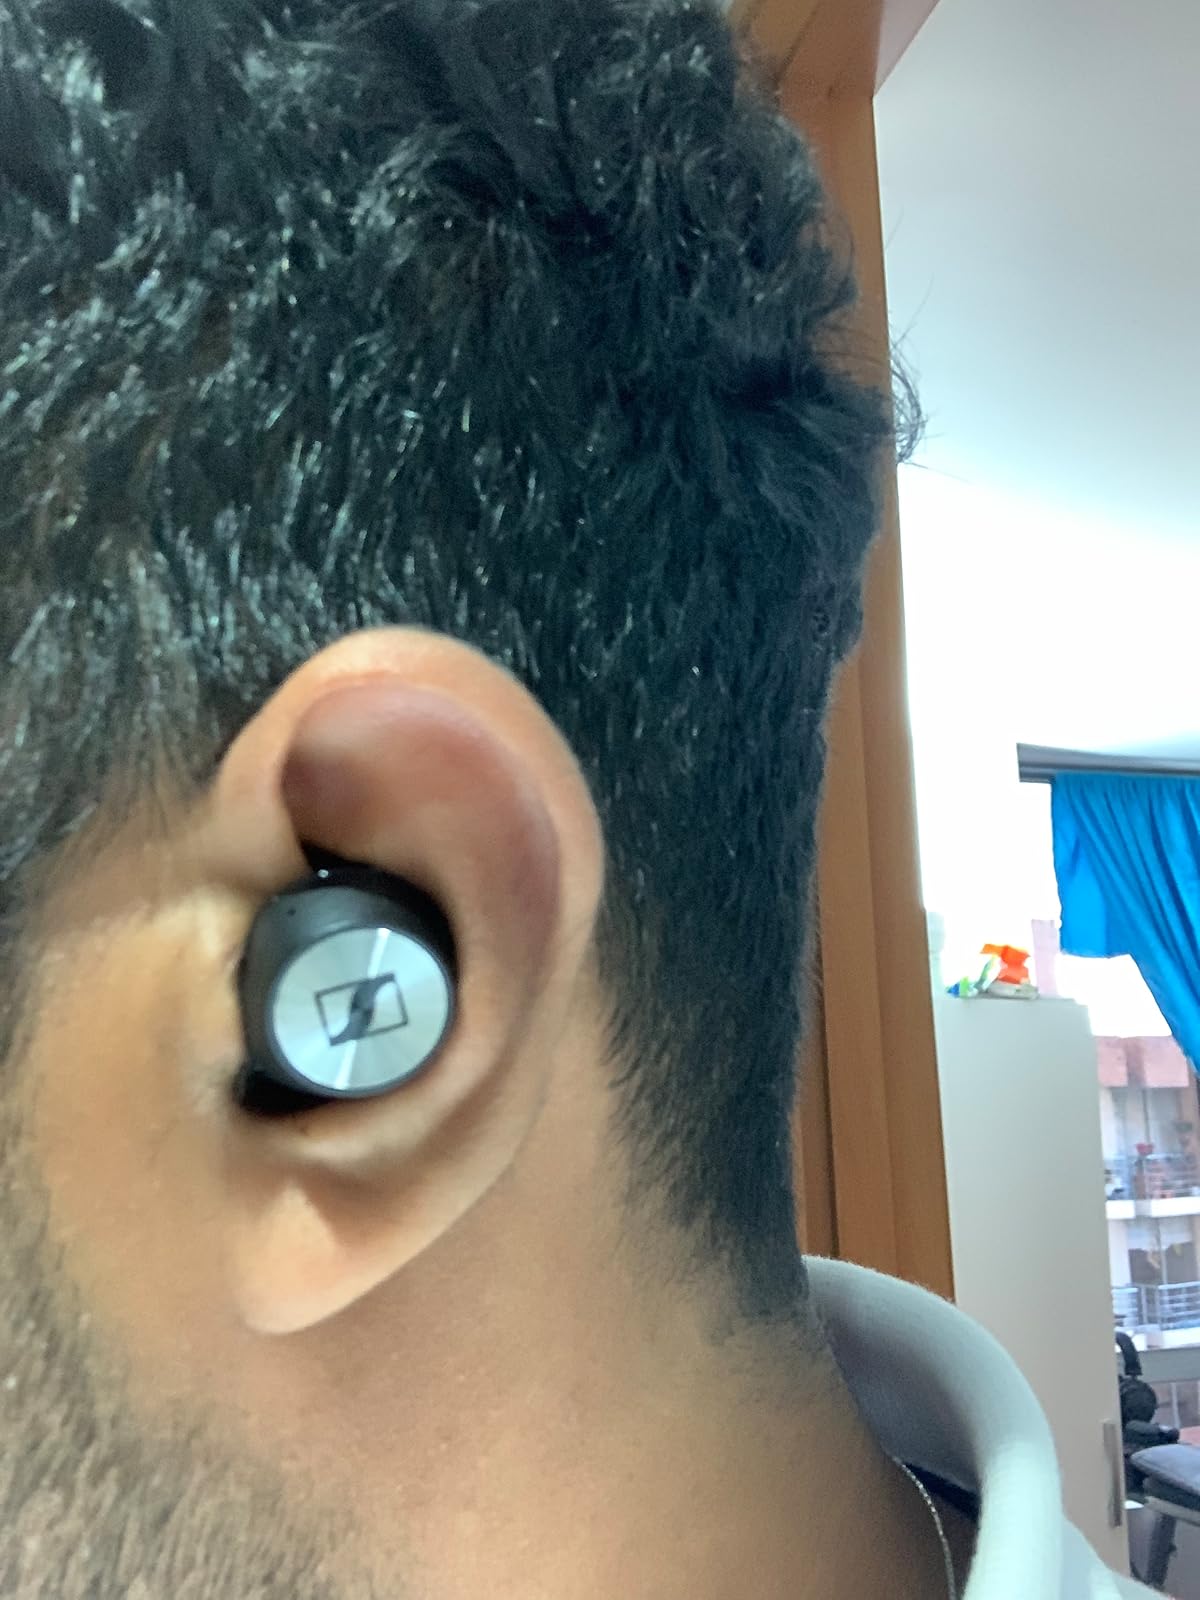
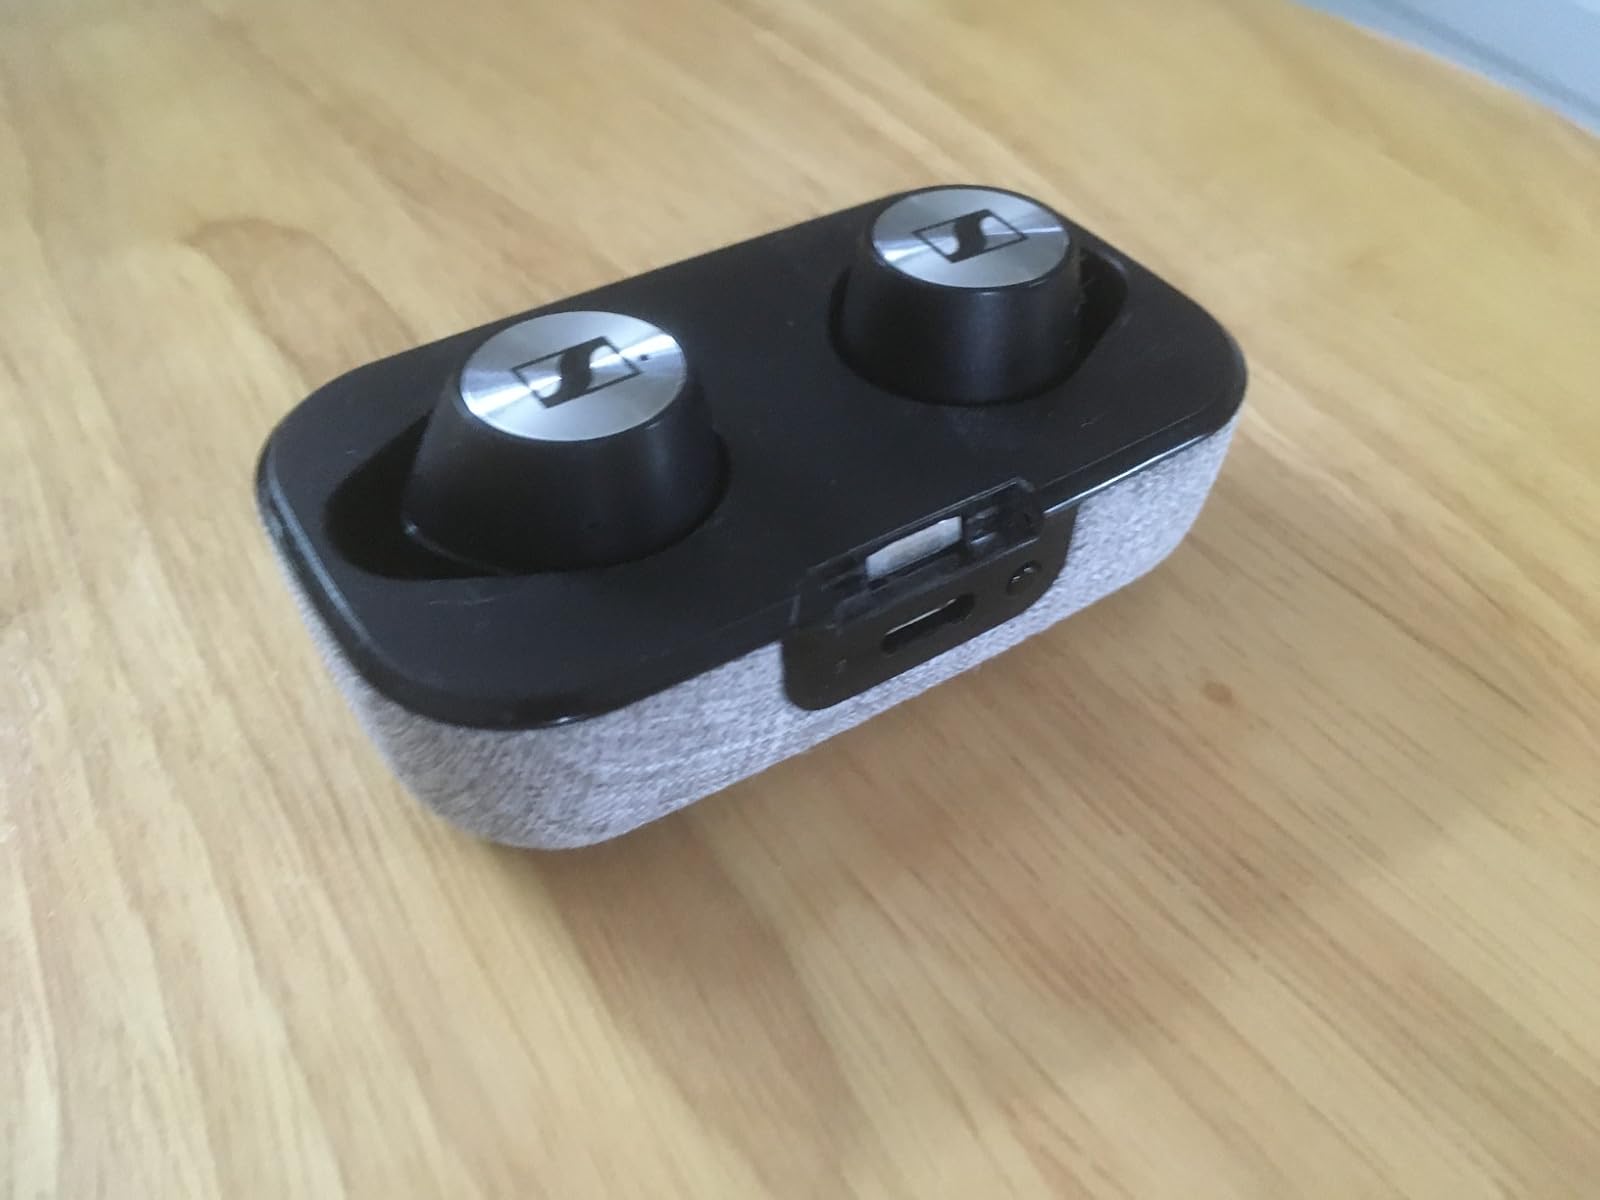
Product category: earbuds
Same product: yes